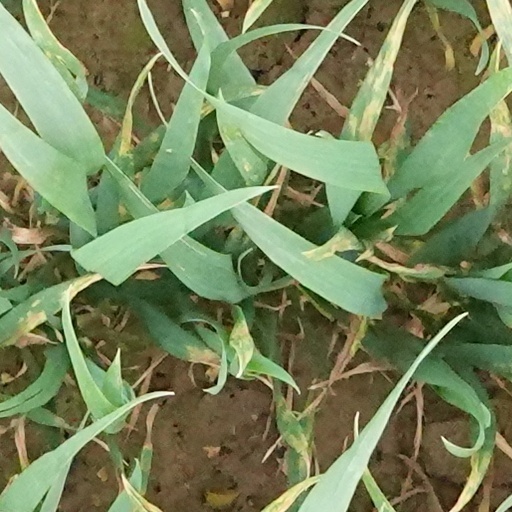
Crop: wheat